New Zealand First

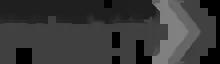
A Fresh Face, logo introduced in 2017

Peters has said that he will continue on as the Leader of New Zealand First. New Zealand First launched its campaign in Palmerston North on 25 June 2017. Policies include ring-fencing GST to the regions it is collected from and writing off student loans of people willing to work outside major centres, and recruiting 1,800 extra police officers. New Zealand First is also campaigning on increasing the minimum wage to $17. They would later increase it to $20. On 28 June 2017, New Zealand First changed their logo that they have used since its formation in 1993, giving the new design the name "A Fresh Face".